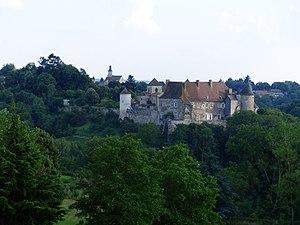
Abbaye bénédictine Saint-Vincent de Chantelle à Chantelle (Allier). Vue depuis Deneuille-lès-Chantelle, par-dessus la Bouble.